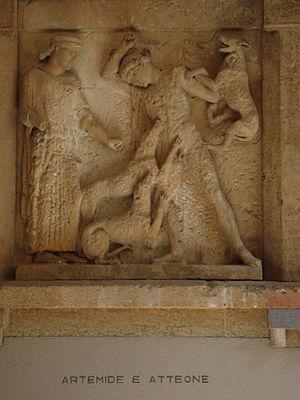
Artémis est, dans la mythologie grecque, la déesse de la nature sauvage, de la chasse, des accouchements et une des déesses associées à la Lune avec Hécate et Séléné.